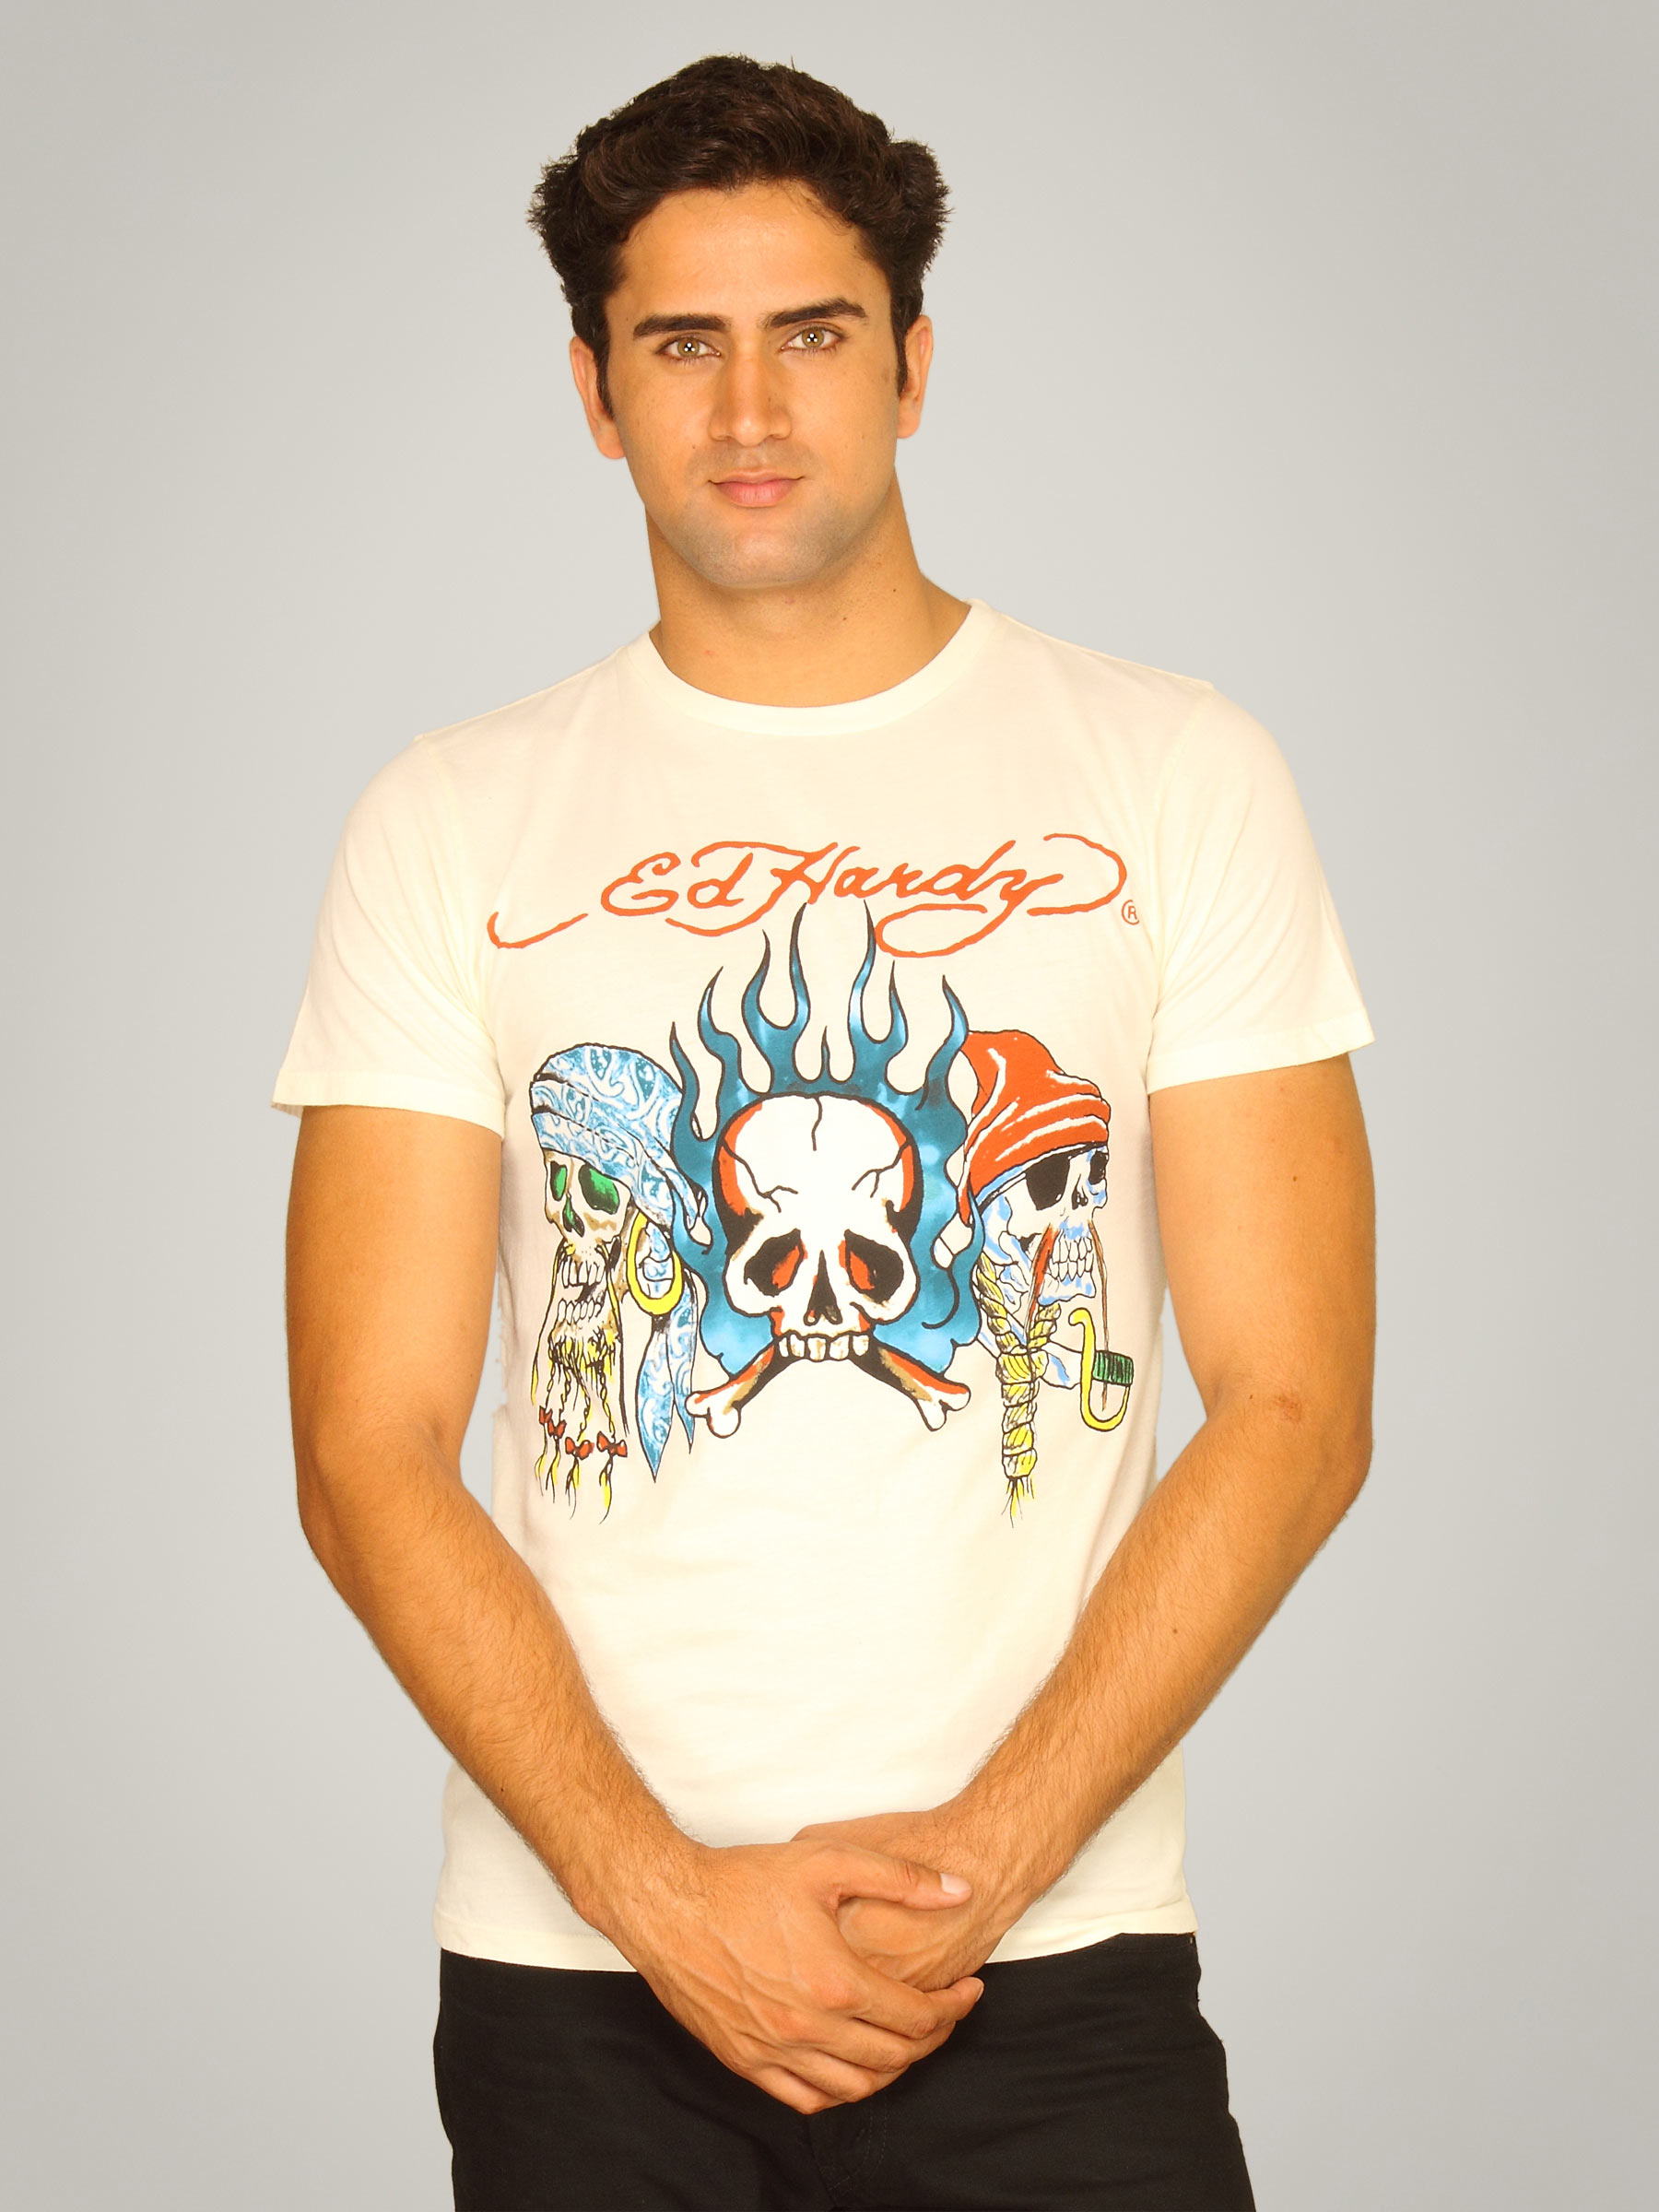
Ed Hardy Men's Skull Collage Off White T-shirt
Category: Apparel / Topwear / Tshirts
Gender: Men
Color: White
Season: Summer 2011
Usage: Casual